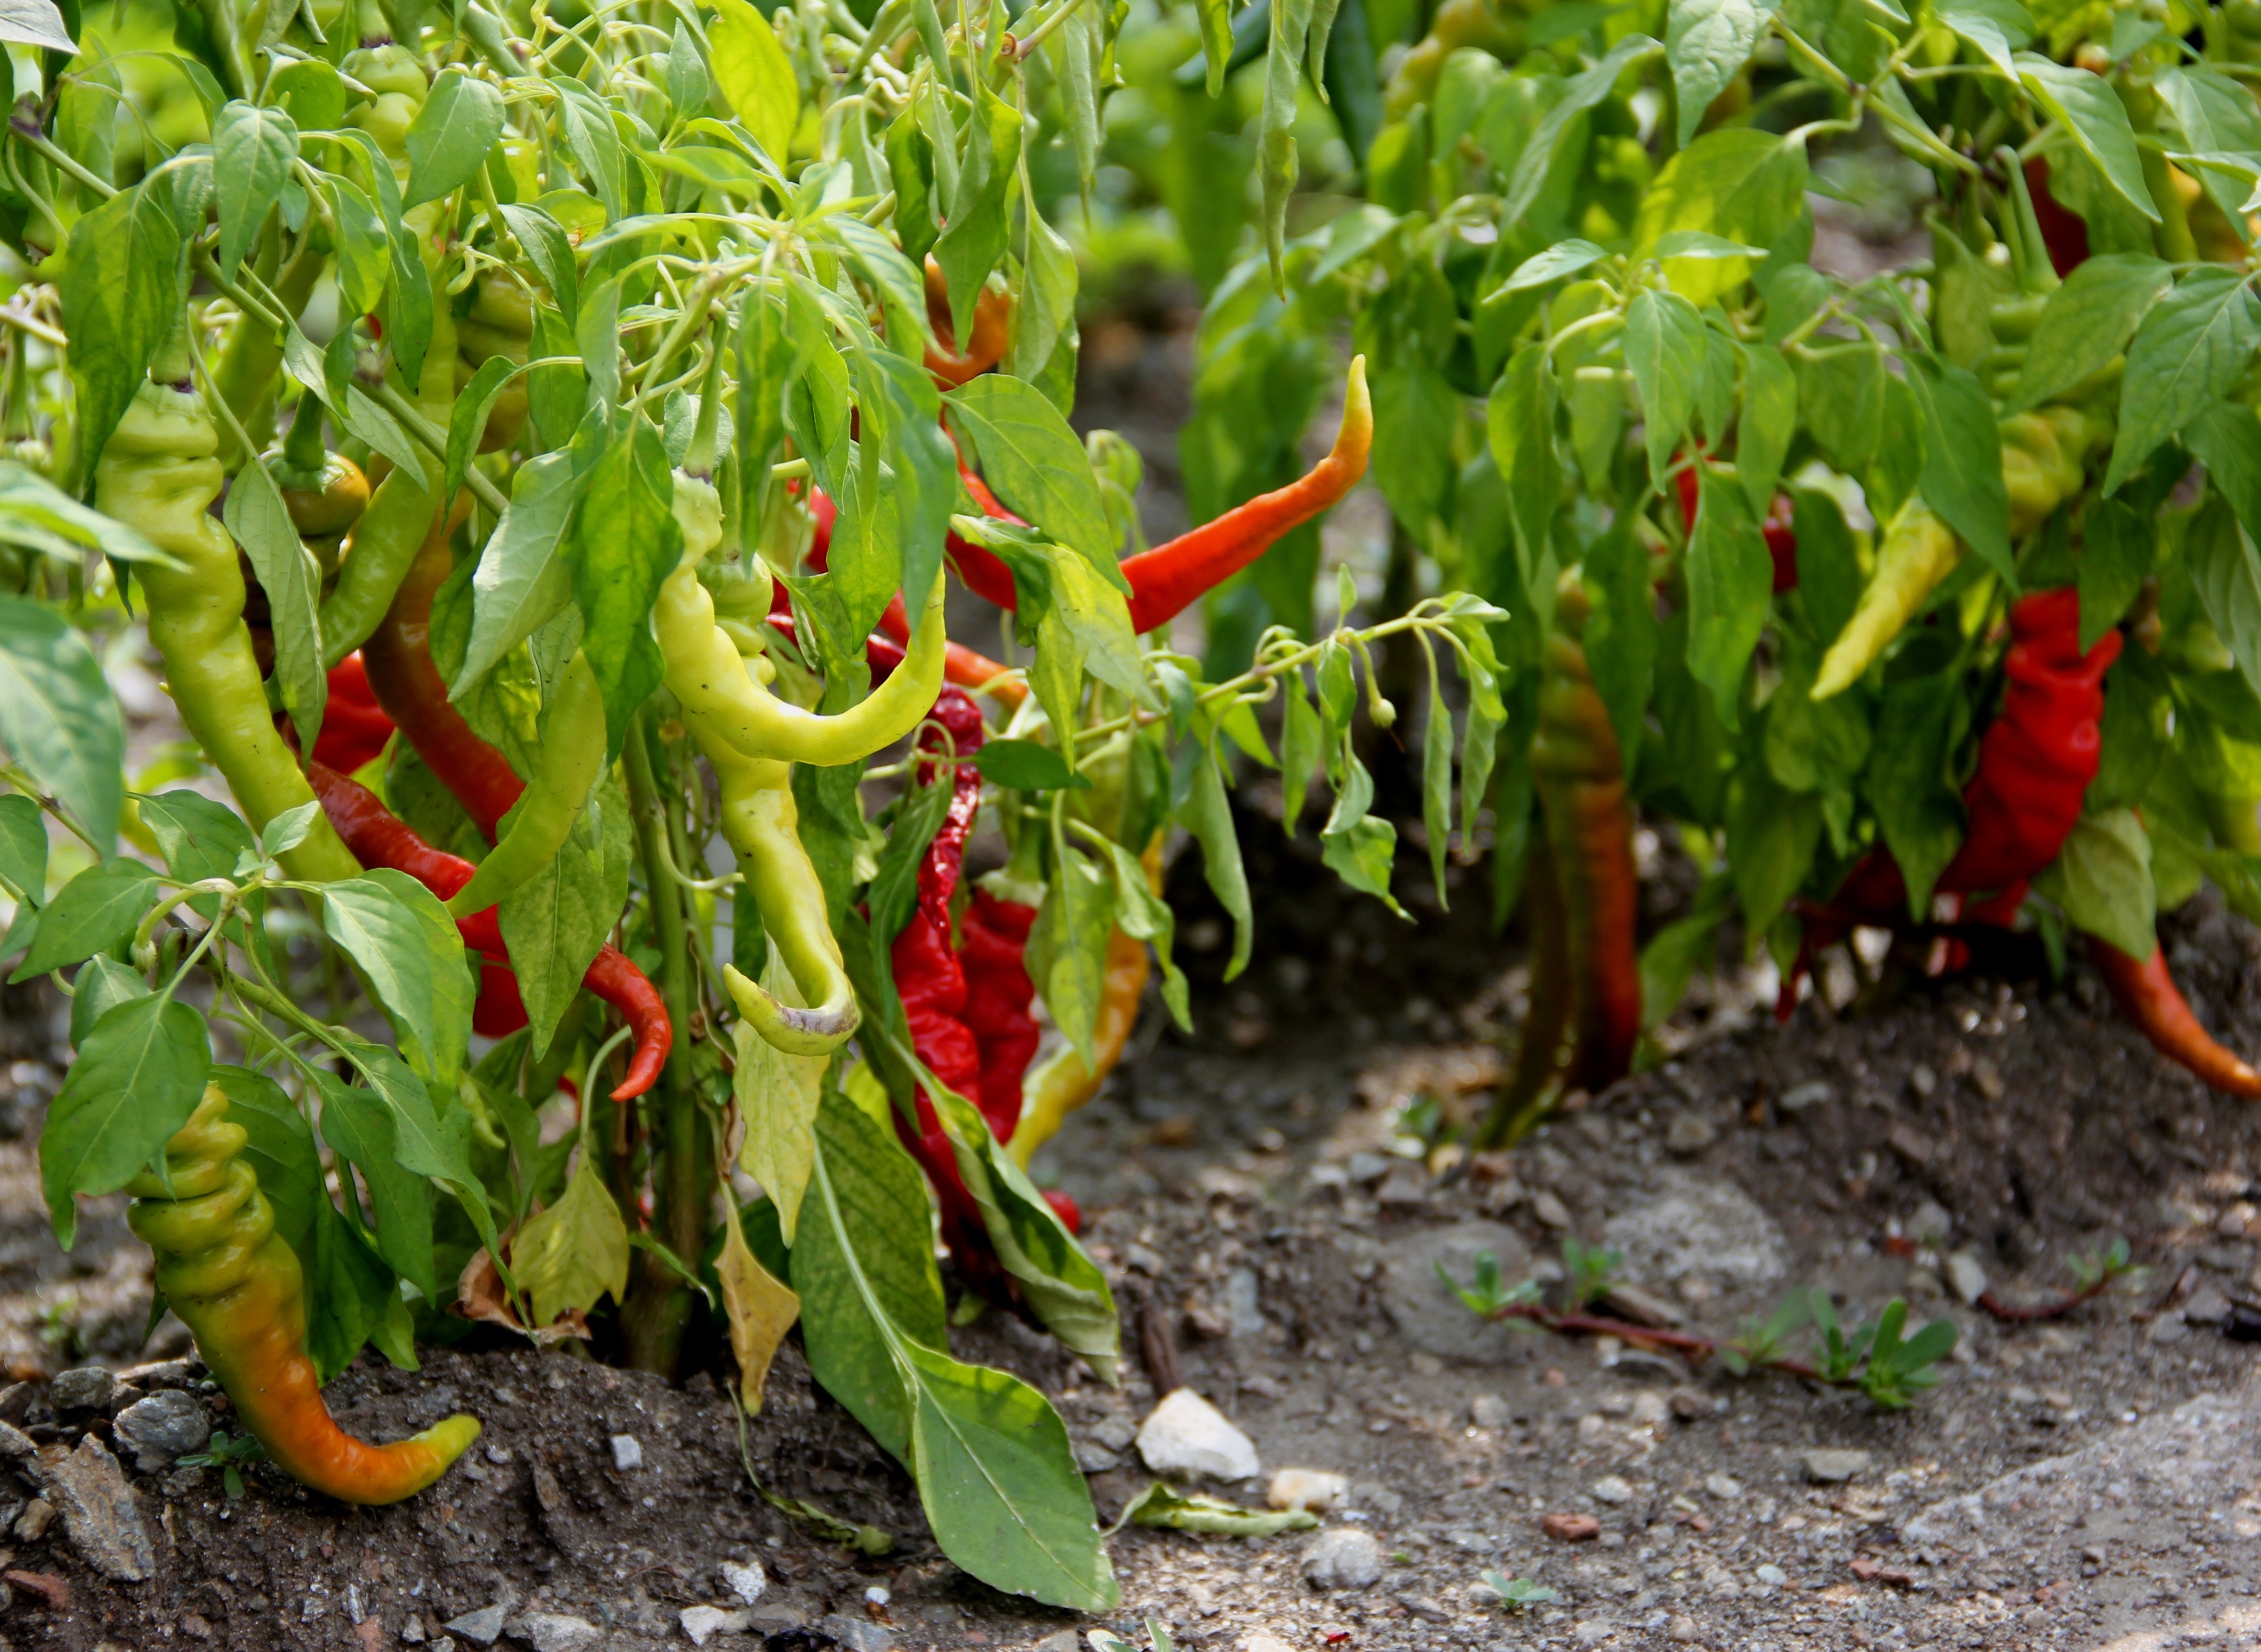
sharp, plant, fruit, flower, food, produce, vegetable, colorful, garden, pepperoni, shrub, peppers, flowering plant, chili pepper, cayenne pepper, land plant, bird's eye chili, bell peppers and chili peppers